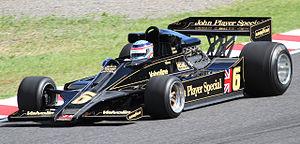
La Lotus 78, dont la dénomination officielle d'engagement en championnat du monde est JPS Mk III, est une monoplace de Formule 1 conçue par les ingénieurs Tony Rudd et Peter Wright sous la direction de Colin Chapman. Utilisée par le Team Lotus au cours de la saison 1977 et au début de la saison 1978, ainsi que par le Team Rebaque en 1978, la Lotus 78 est considérée comme la première F1 « wing car » de l'histoire.
Le Team Lotus était la compagnie sœur, spécialisée dans la compétition automobile, du constructeur anglais Lotus Cars. L'écurie Lotus a notamment été présente en Formule 1 de 1958 à 1994. Elle s'y est distinguée par ses multiples victoires et titres mondiaux, mais également par ses innovations technologiques qui ont à de nombreuses reprises révolutionné la discipline.